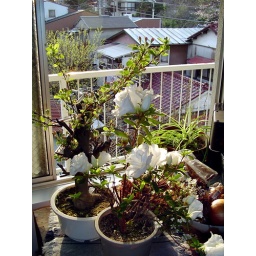
A view from the kitchen window in Kugayama